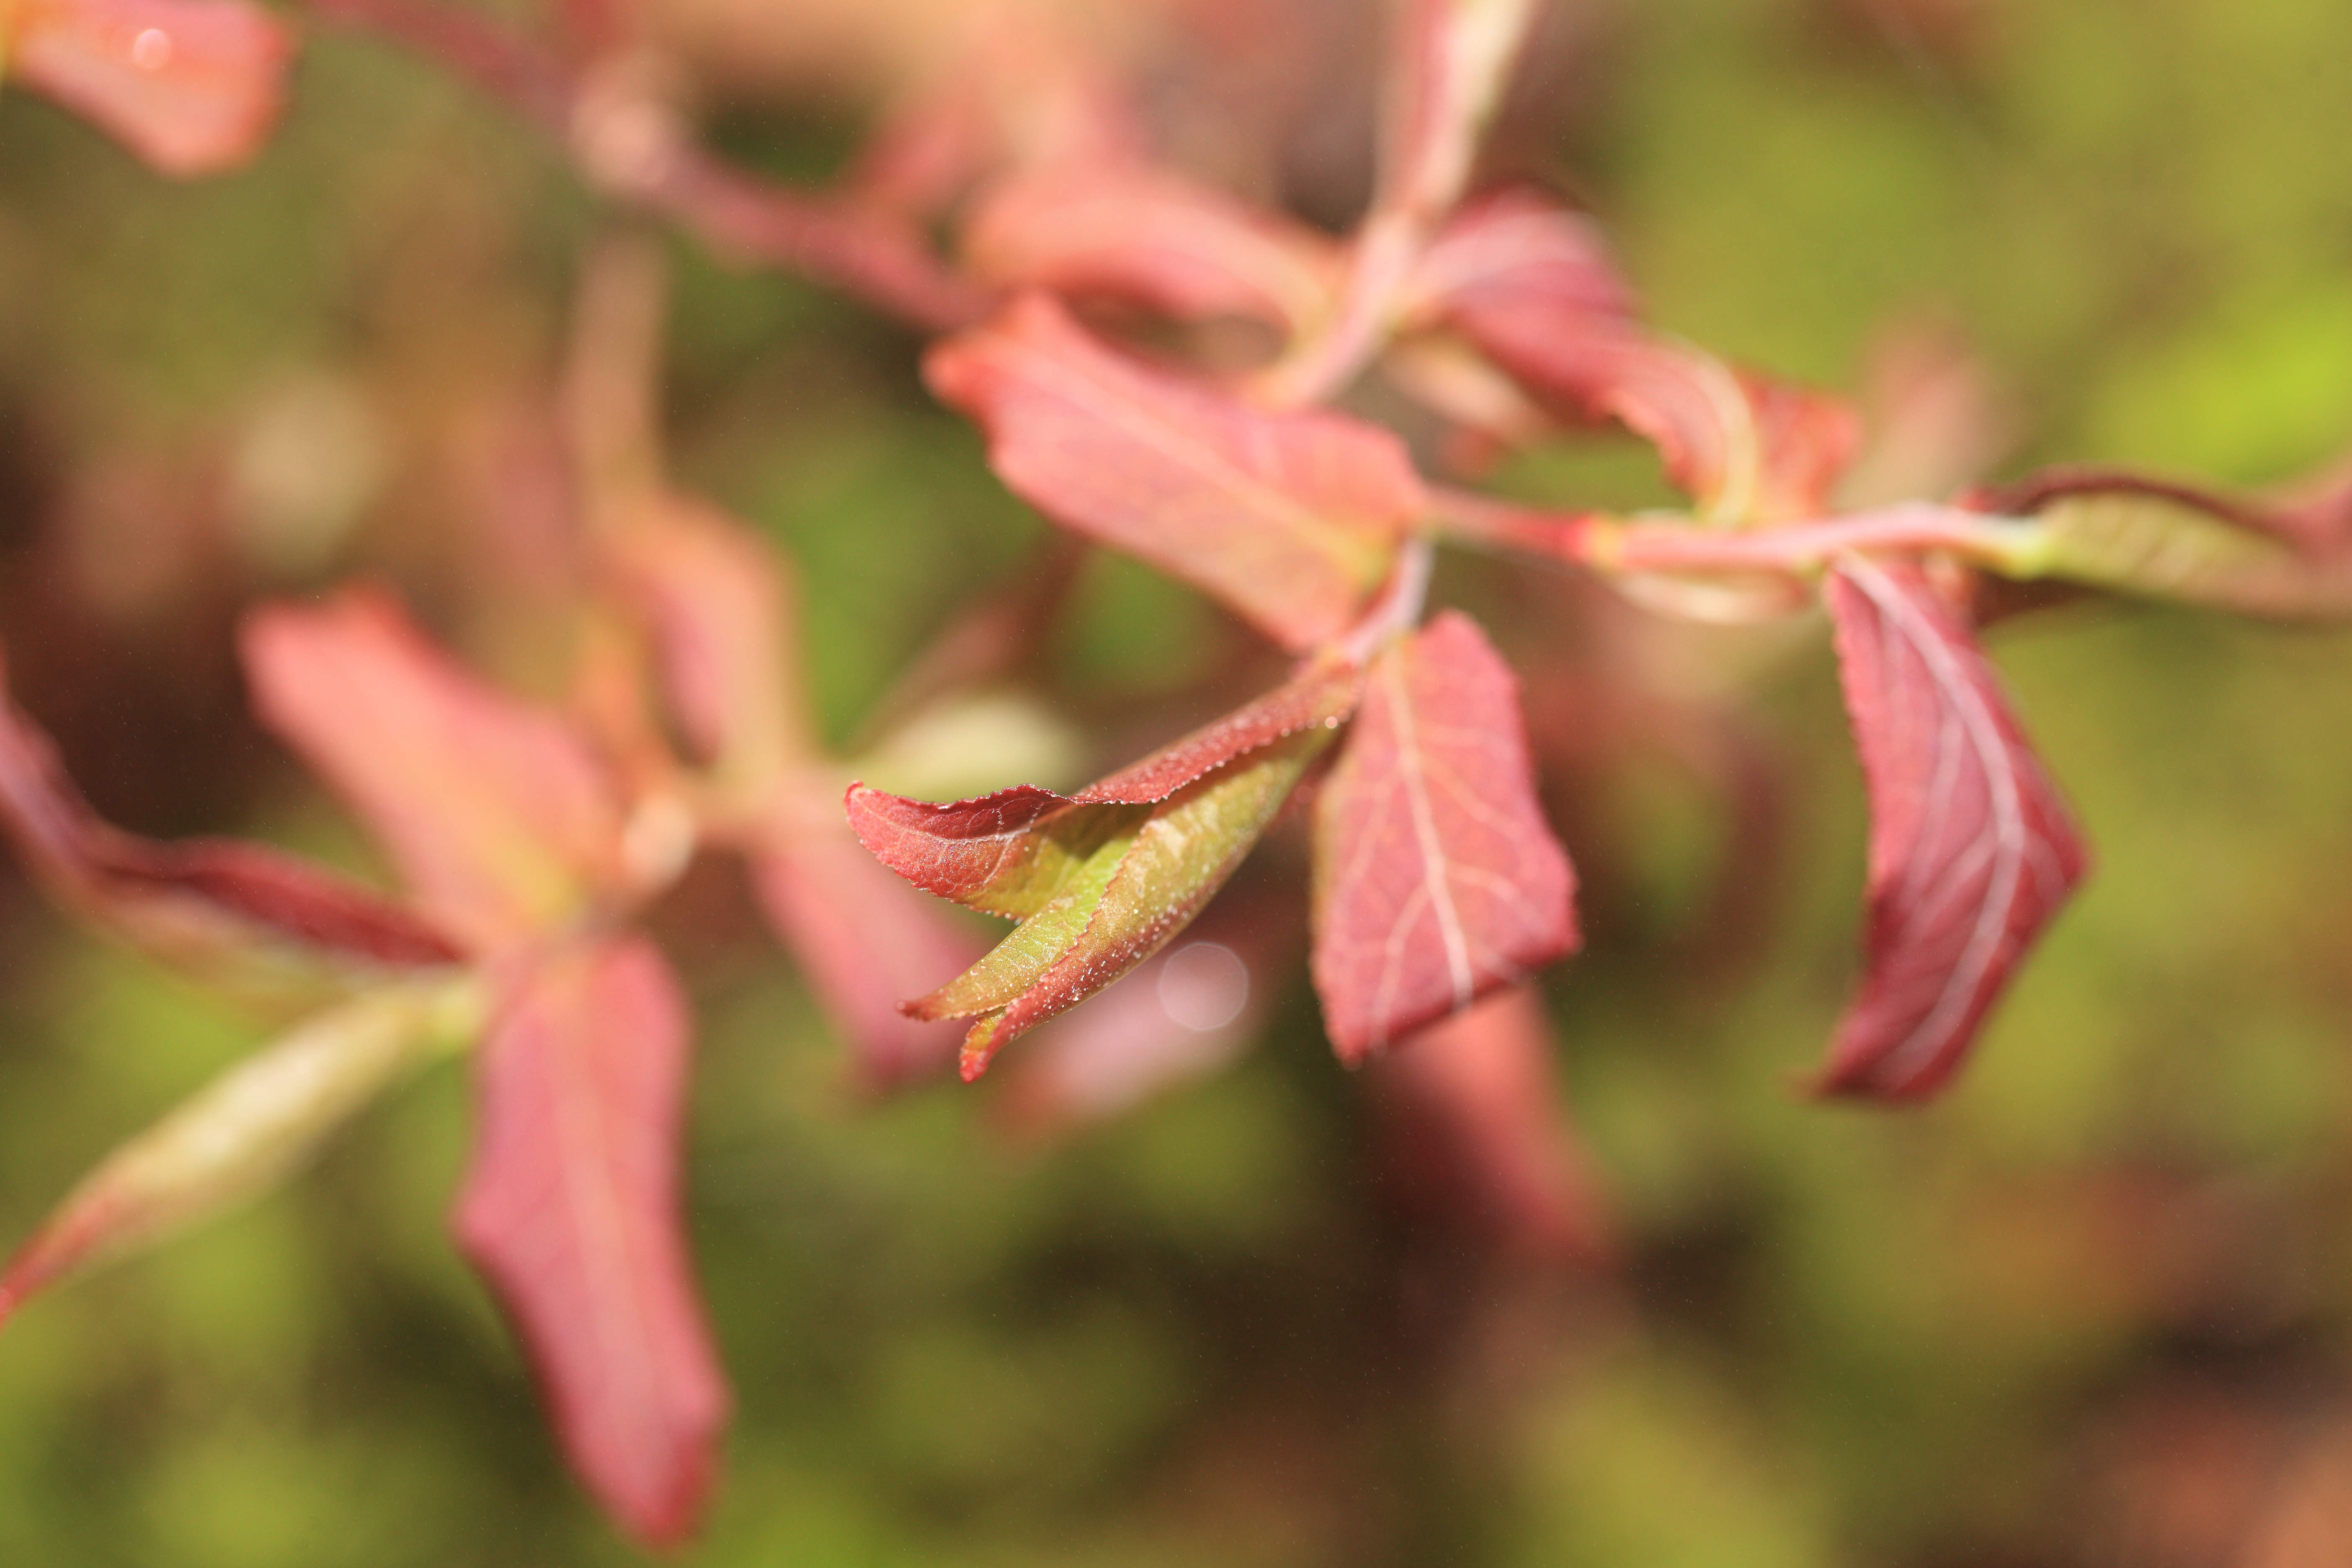
tree, branch, blossom, plant, leaf, flower, petal, high, autumn, botany, flora, season, maple tree, wildflower, close up, shrub, 5d, hires, tone, markii, hi, res, resolution, gunma, katashina, macro photography, flowering plant, woody plant, land plant